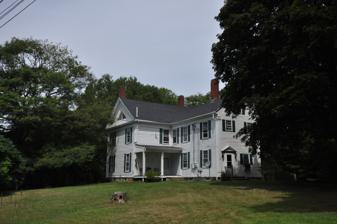
Building: Elijah Kellogg House
Country: United States of America
Year built: 1849
Historic house in Maine, United States United States historic place Elijah Kellogg House U.S. National Register of Historic Places Show map of Maine Show map of the United States Location Barton Lane, Harpswell, Maine Coordinates 43°50′6″N 69°58′3″W / 43.83500°N 69.96750°W / 43.83500; -69.96750 Area 1 acre (0.40 ha) Built 1849 ( 1849 ) Built by Elijah Kellogg Architectural style Greek Revival NRHP reference No. 75000096 Added to NRHP April 28, 1975 The Elijah Kellogg House is an historic house on Barton Lane in Harpswell, Maine . It is a well-preserved Greek Revival house, built in 1849 by Elijah Kellogg , a Congregationalist minister at the nearby church , and a lecturer and author of popular boy's adventure books. The house was listed on the National Register of Historic Places on April 28, 1975. Description and history The house is located near Harpswell Center, on the north side of Barton Lane, a private road extending west from Harpswell Neck Road ( Maine State Route 123 ), the principal north–south route on the Harpswell peninsula. It is an L-shaped 2 + 1 ⁄ 2 -story wood-framed structure, with a rectangular main block and a long two-story ell extending to the east. The south facade is two bays wide, with widely separated windows, and corner pilasters rising to an entablature. Above thus is a fully pedimented gable, with a triangular diamond-pane window at its center. The front entrance is located at the eastern end of the ell, flanked by pilasters and topped by a gabled pediment. A secondary entrance, likely once the main entrance, stands at the crook of the L, sheltered by a simple shed-roof porch with square posts. The interior exhibits original Greek Revival woodwork and finishes throughout. Elijah Kellogg, a native of Portland , attended Bowdoin College , and was called to the ministry by the Congregationalists of the nearby town of Harpswell, who were in the process of building a new church (now known as the Elijah Kellogg Church in his honor). Kellogg was officially the pastor there from 1845 until his death in 1901, although he spent many years at other postings. Kellogg acquired a national reputation for a series of children's adventure books, based on his life growing up in Maine. See also National Register of Historic Places listings in Cumberland County, Maine References